Makoto Nagamine

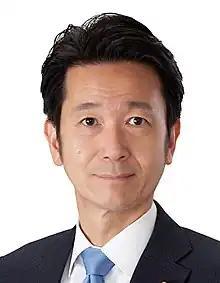
Official portrait, 2022

Makoto Nagamine is a Japanese politician who served as a member of the House of Councillors of Japan as a member of the Liberal Democratic Party. He was the parliamentary Vice-Minister of Economy, Trade and Industry.